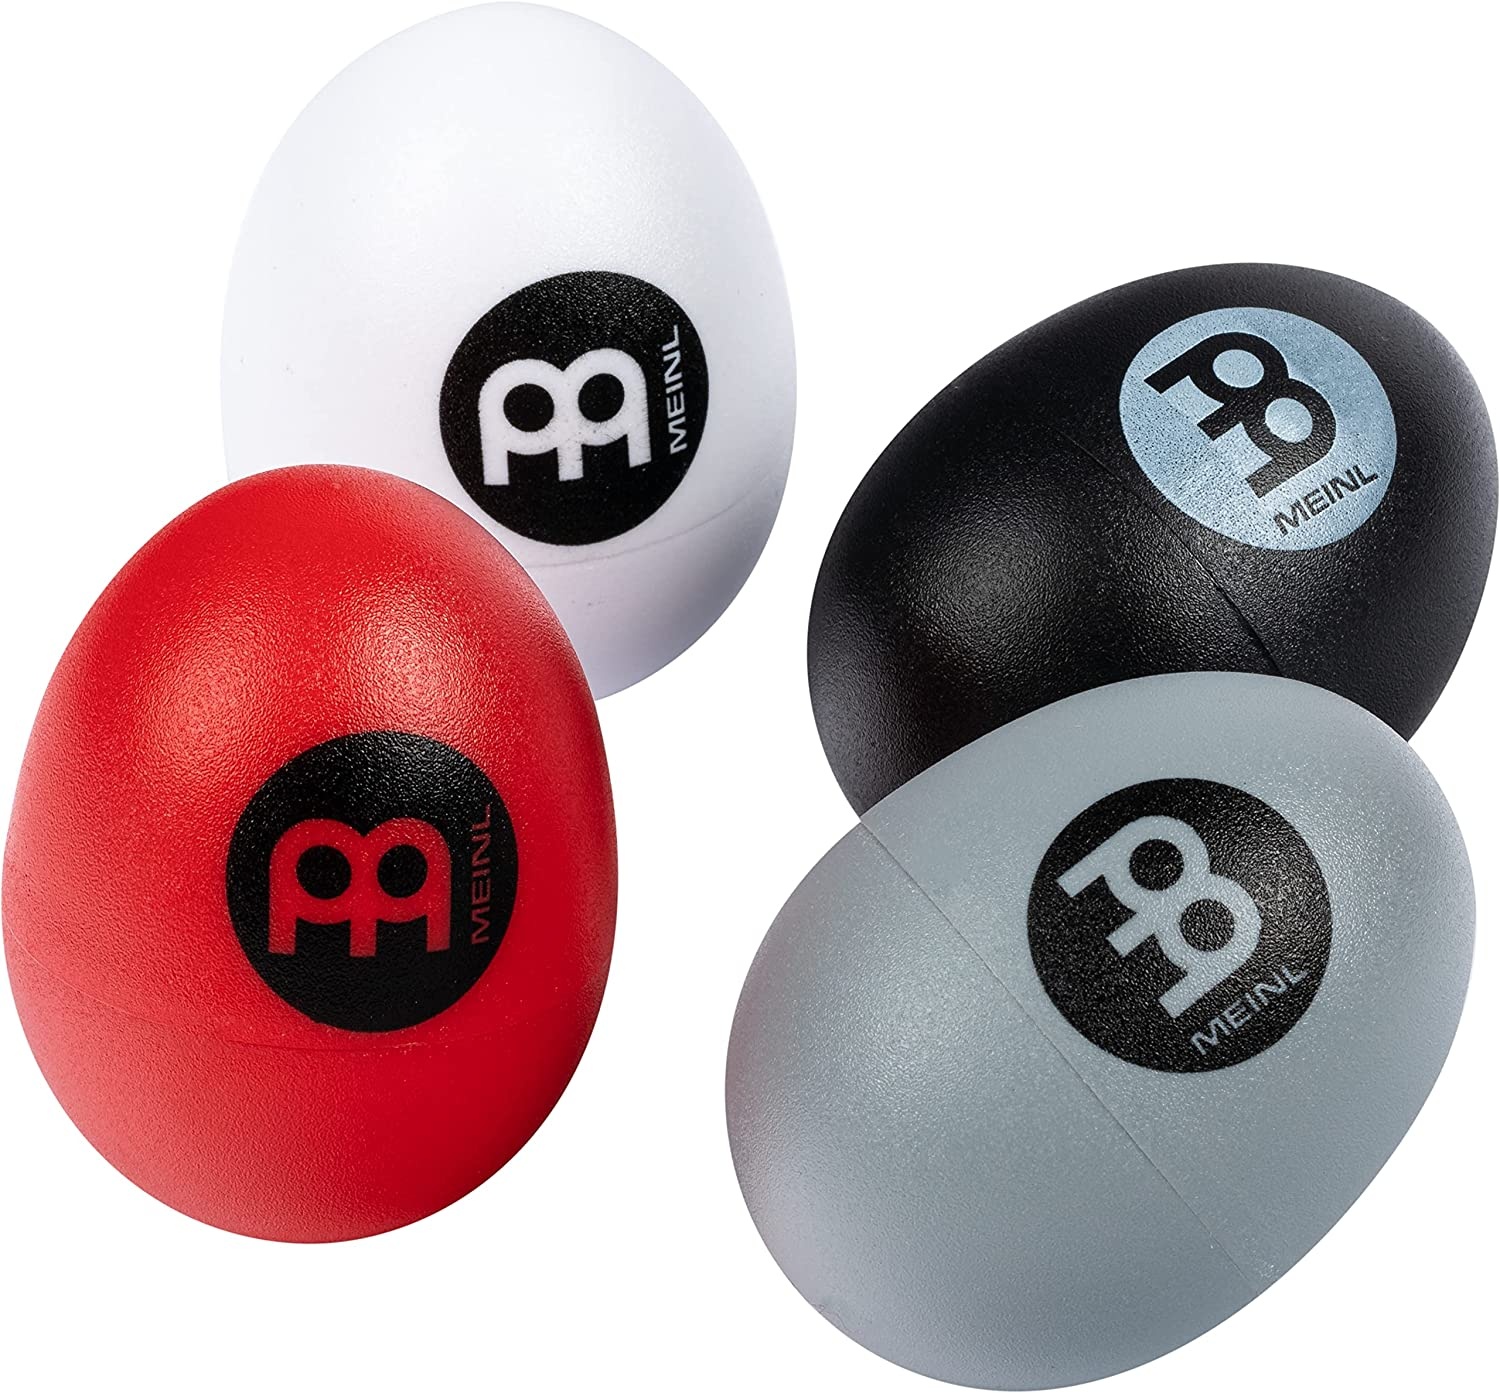
Set eggs durable all weather synthetic shells (4 pieces)
📦 Brand new in box and ready to ship 🚛 On average it takes 24-48 hours for processing and 1-5 business days to arrive to you. We upload tracking as well. 🛍 Purchase instantly by pressing “Buy Now” button BELOW 👇🏼 ♥️Your purchase is covered by Facebook Purchase Protection -Four-piece egg shaker set with different sounds — this set includes soft, medium, loud and extra loud egg shakers so you can blend with any volume level on stage and be more specific about how your sound mixes with other players -Crystal-clear response — while their volume level varies from soft to extra loud, the sound each egg shaker delivers is crystal-clear so your rhythms can cut and support the music whether it's live acoustic, plugged-in or in the studio -Durable all-weather synthetic shells — four-piece egg shakers are made with synthetic shells that resist changes in weather and are durable enough for heavy touring — you can play these shakers in virtually any setting, indoors or outside -Fits easily in your hand — each shaker measures 2" tall x 1.5" wide and weighs about an ounce so they are easy to grab and start playing when the moment calls for it on stage — the size is also fun for all ages -Not just for time keepers — these shakers are vital tools for cajon players and drummers but they can be played by anyone on stage, from singers to keyboard players — they also blend well with bongos, djembes, congas and all other percussion instruments -Great for recording studios — outfit your studio's percussion collection with this handy set of shakers so you can be prepared to add dimension to a track — this egg shaker set is perfect for any commercial or home studio.
Brand: Black Tiger Distribution Shop
Category: Arts & Entertainment > Hobbies & Creative Arts > Musical Instruments > Percussion > Hand Percussion > Musical Shakers > Egg Shakers